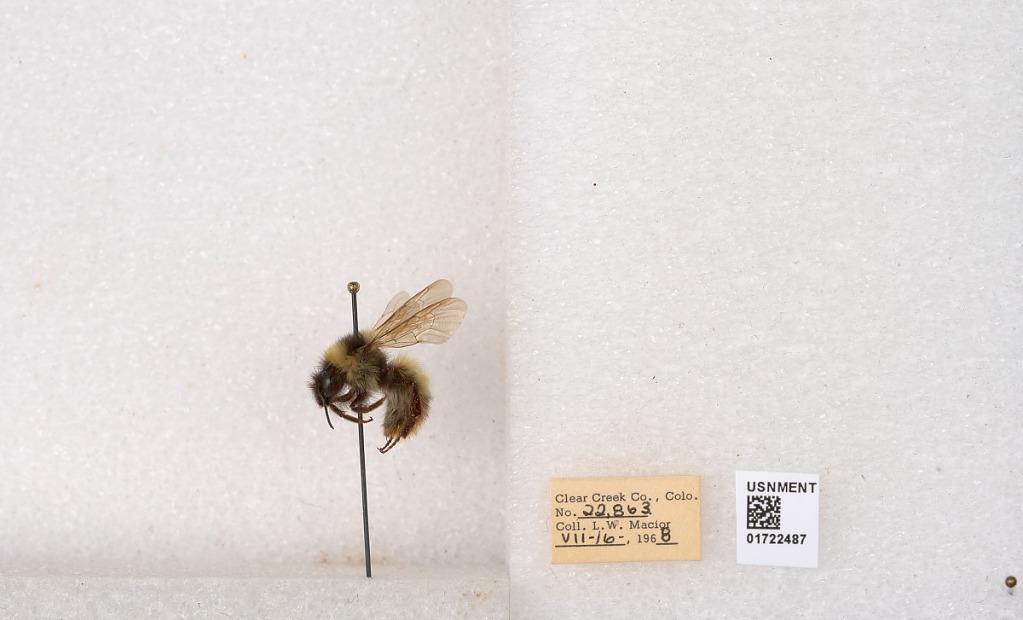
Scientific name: Bombus kirbyellus
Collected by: L. Macior
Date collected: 1968-7-16
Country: United States
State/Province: Colorado
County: Clear Creek
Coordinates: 39.6891, -105.644